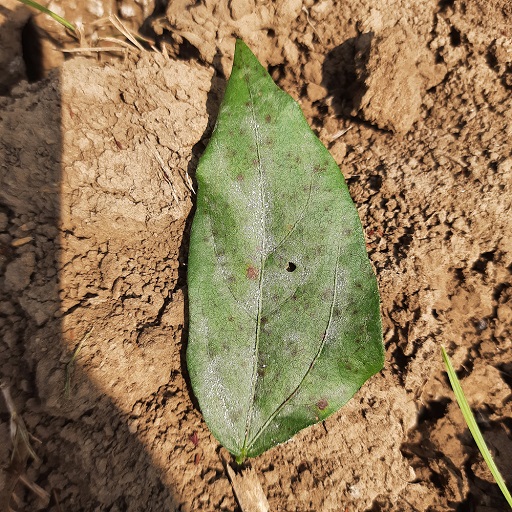
Label: Powdery Mildew